Abraeinae

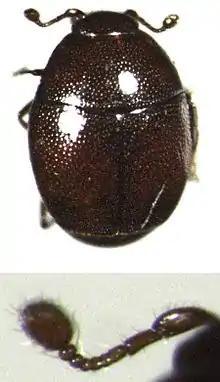
Acritus nigricornis

Many of the groups are tiny, with adults less than 2 mm in length. These beetles are diverse in form with a small oval specie that separates them from all the other histerids except for the Bacaniini. The Abraeinae lacks a separate basal piece of the aedeagus.